Grič Tunnel (Zagreb)

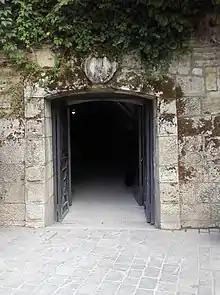
Grič Tunnel, Mesnička Street entrance

Grič Tunnel is a pedestrian tunnel located in the city centre of Zagreb, Croatia, under the historic neighbourhood of Grič (also called Gradec or Gornji Grad), which gave the tunnel its name. The tunnel consists of a central hall, which is connected by two passageways to Mesnička Street in the west and Stjepan Radić Street in the east, and four passageways extending to the south. It was built during World War II by the Ustaše government to serve both as a bomb shelter and a promenade, but following the war it quickly fell into disrepair and disuse. The tunnel saw renewed use only in the 1990s, hosting one of the first raves in Croatia, and functioning as a shelter during the Croatian War of Independence. In 2016, the tunnel was remodeled and opened to the public, serving as a tourist attraction and hosting cultural events. Planned expansions include a museum and a lift.